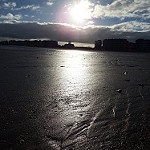
Scene: Outdoor